Underground city

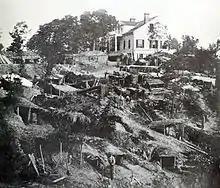
Shirley's White House Vicksburg in 1863

The cold-winter northern continental climate of much of Canada makes underground pedestrian malls particularly useful in many cities.